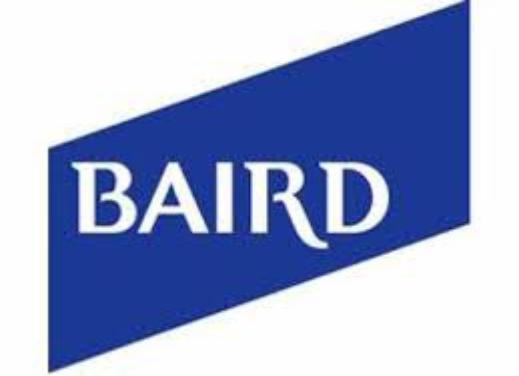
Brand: baird
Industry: Others